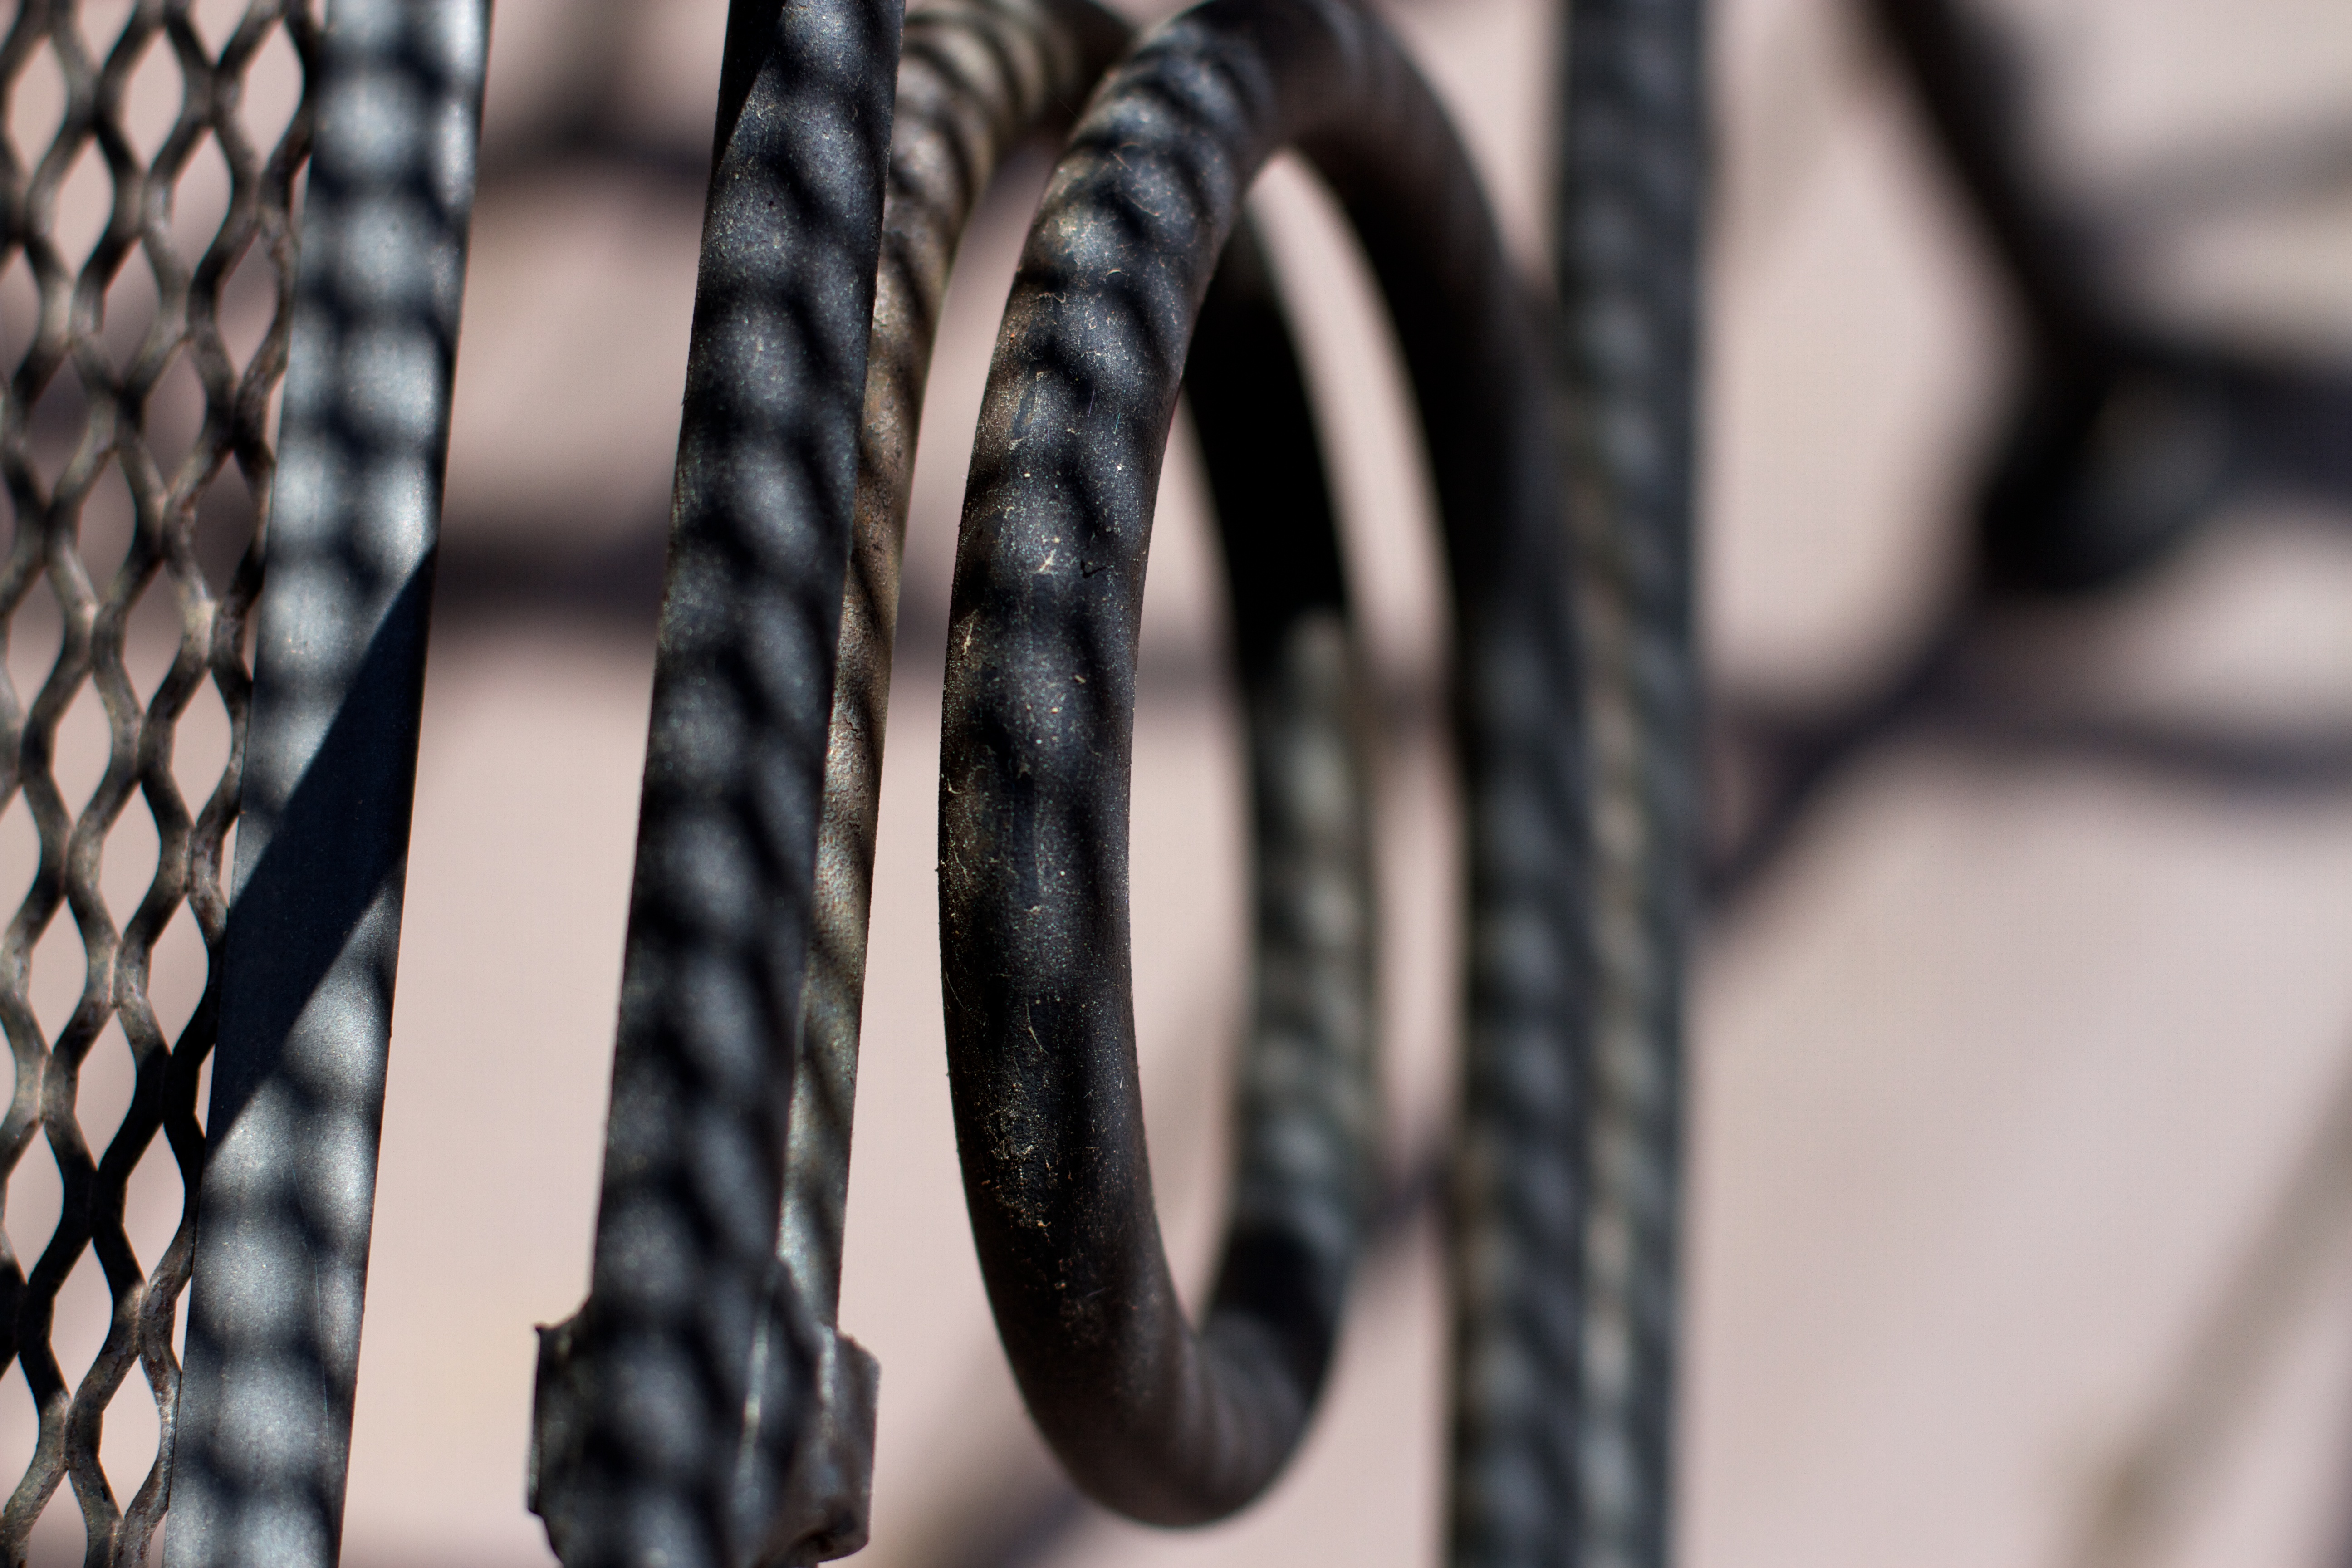
leather, shadow, black, hairstyle, tire, close up, automotive tire